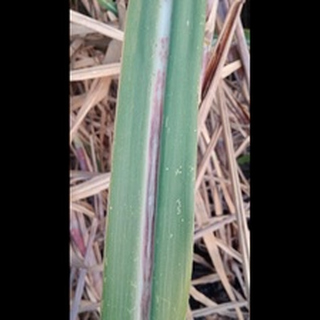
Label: sugarcane_red_rot